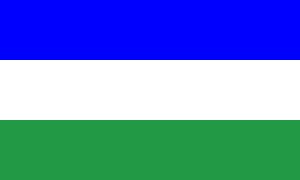
Ladinere
Det ladinske flag
Ladinere er en etnisk gruppe i det nordlige Italien. De lever primært i dalene Val Badia og Val Gardena, Val di Fassa, Livinallongo og i Ampezzo. Deres indfødte sprog er ladin, et rætoromansk sprog der er beslægtet med det schweiziske rætoromansk og friulisk. De er en del af regionen Tyrol, som de deler kultur, historie, traditioner, miljø og arkitektur med.